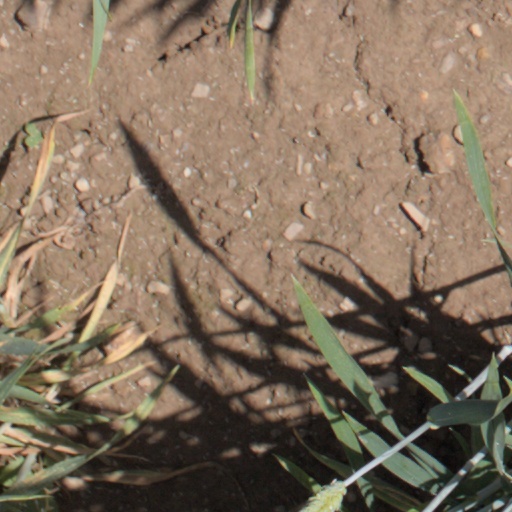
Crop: wheat